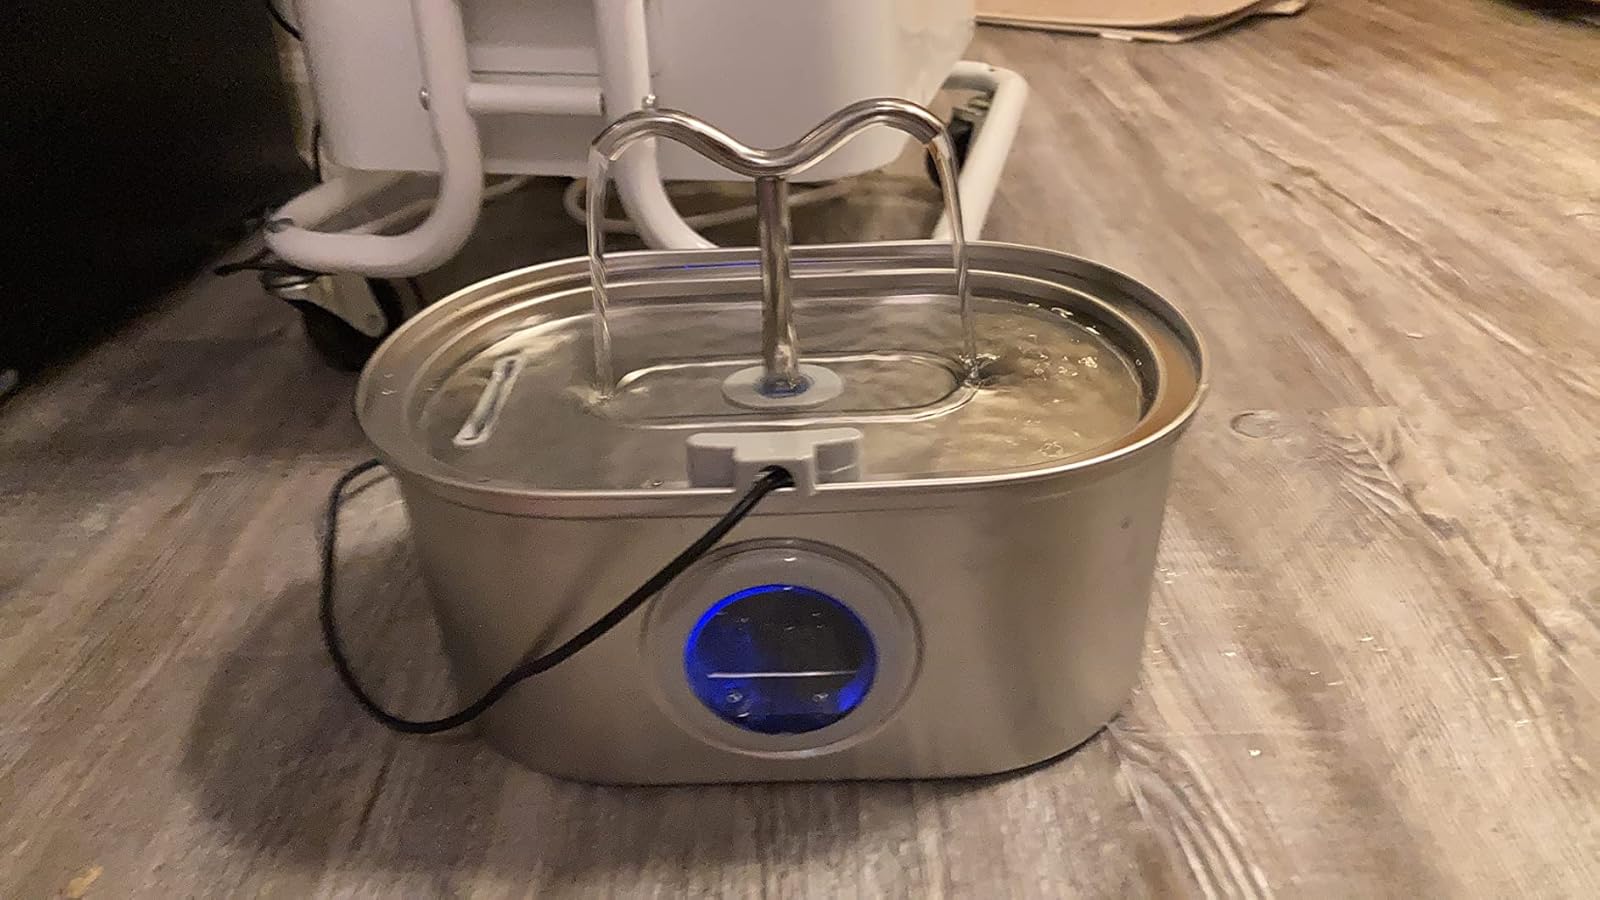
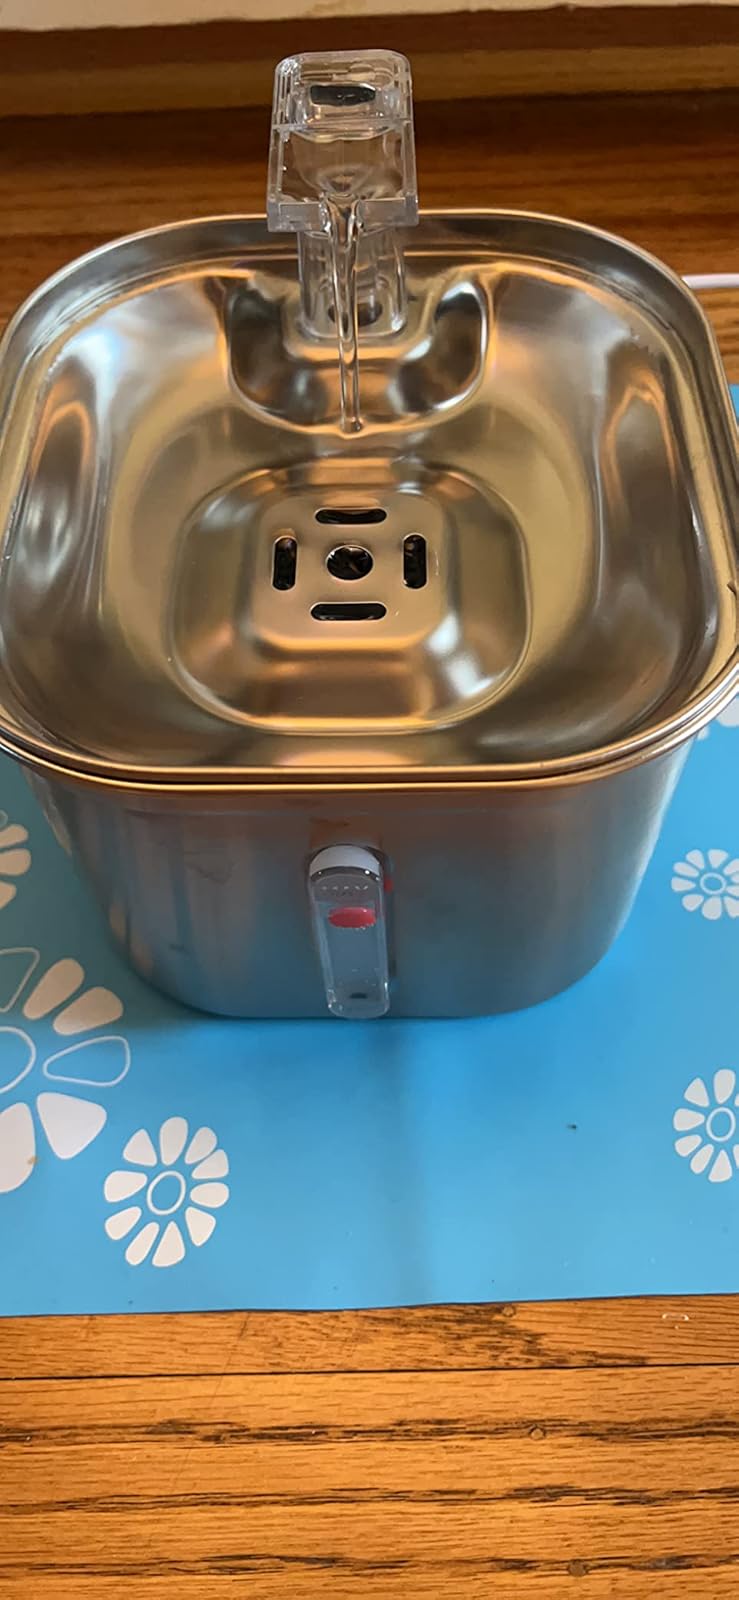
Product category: items_bowl
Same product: no